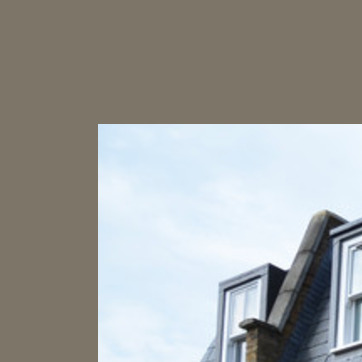
Material: sky